Gregg Araki

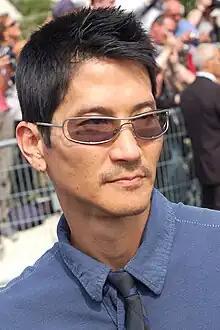
Araki at the Deauville American Film Festival in September 2010

Araki's following film, "Splendor" (1999), was both an homage to screwball comedies of the 1940s and 1950s and a response to the controversy surrounding his ongoing relationship (despite Araki self-identifying as gay) with actress Kathleen Robertson. Hailed as the director's most optimistic film to date, it made its premiere at the 1999 Sundance Film Festival.